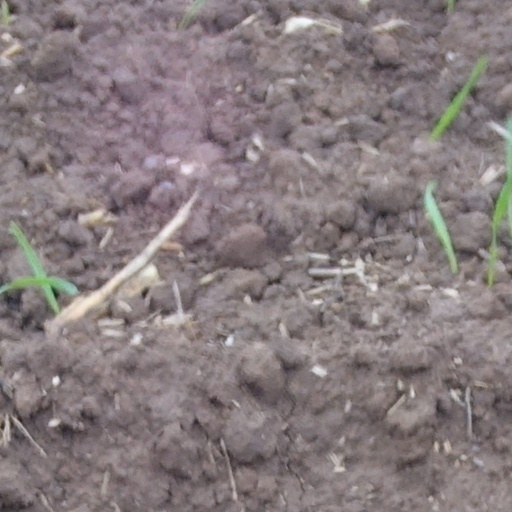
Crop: wheat